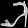
Label: Sandal